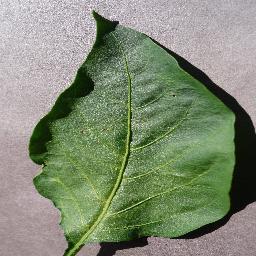
Label: Pepper,_bell___healthy